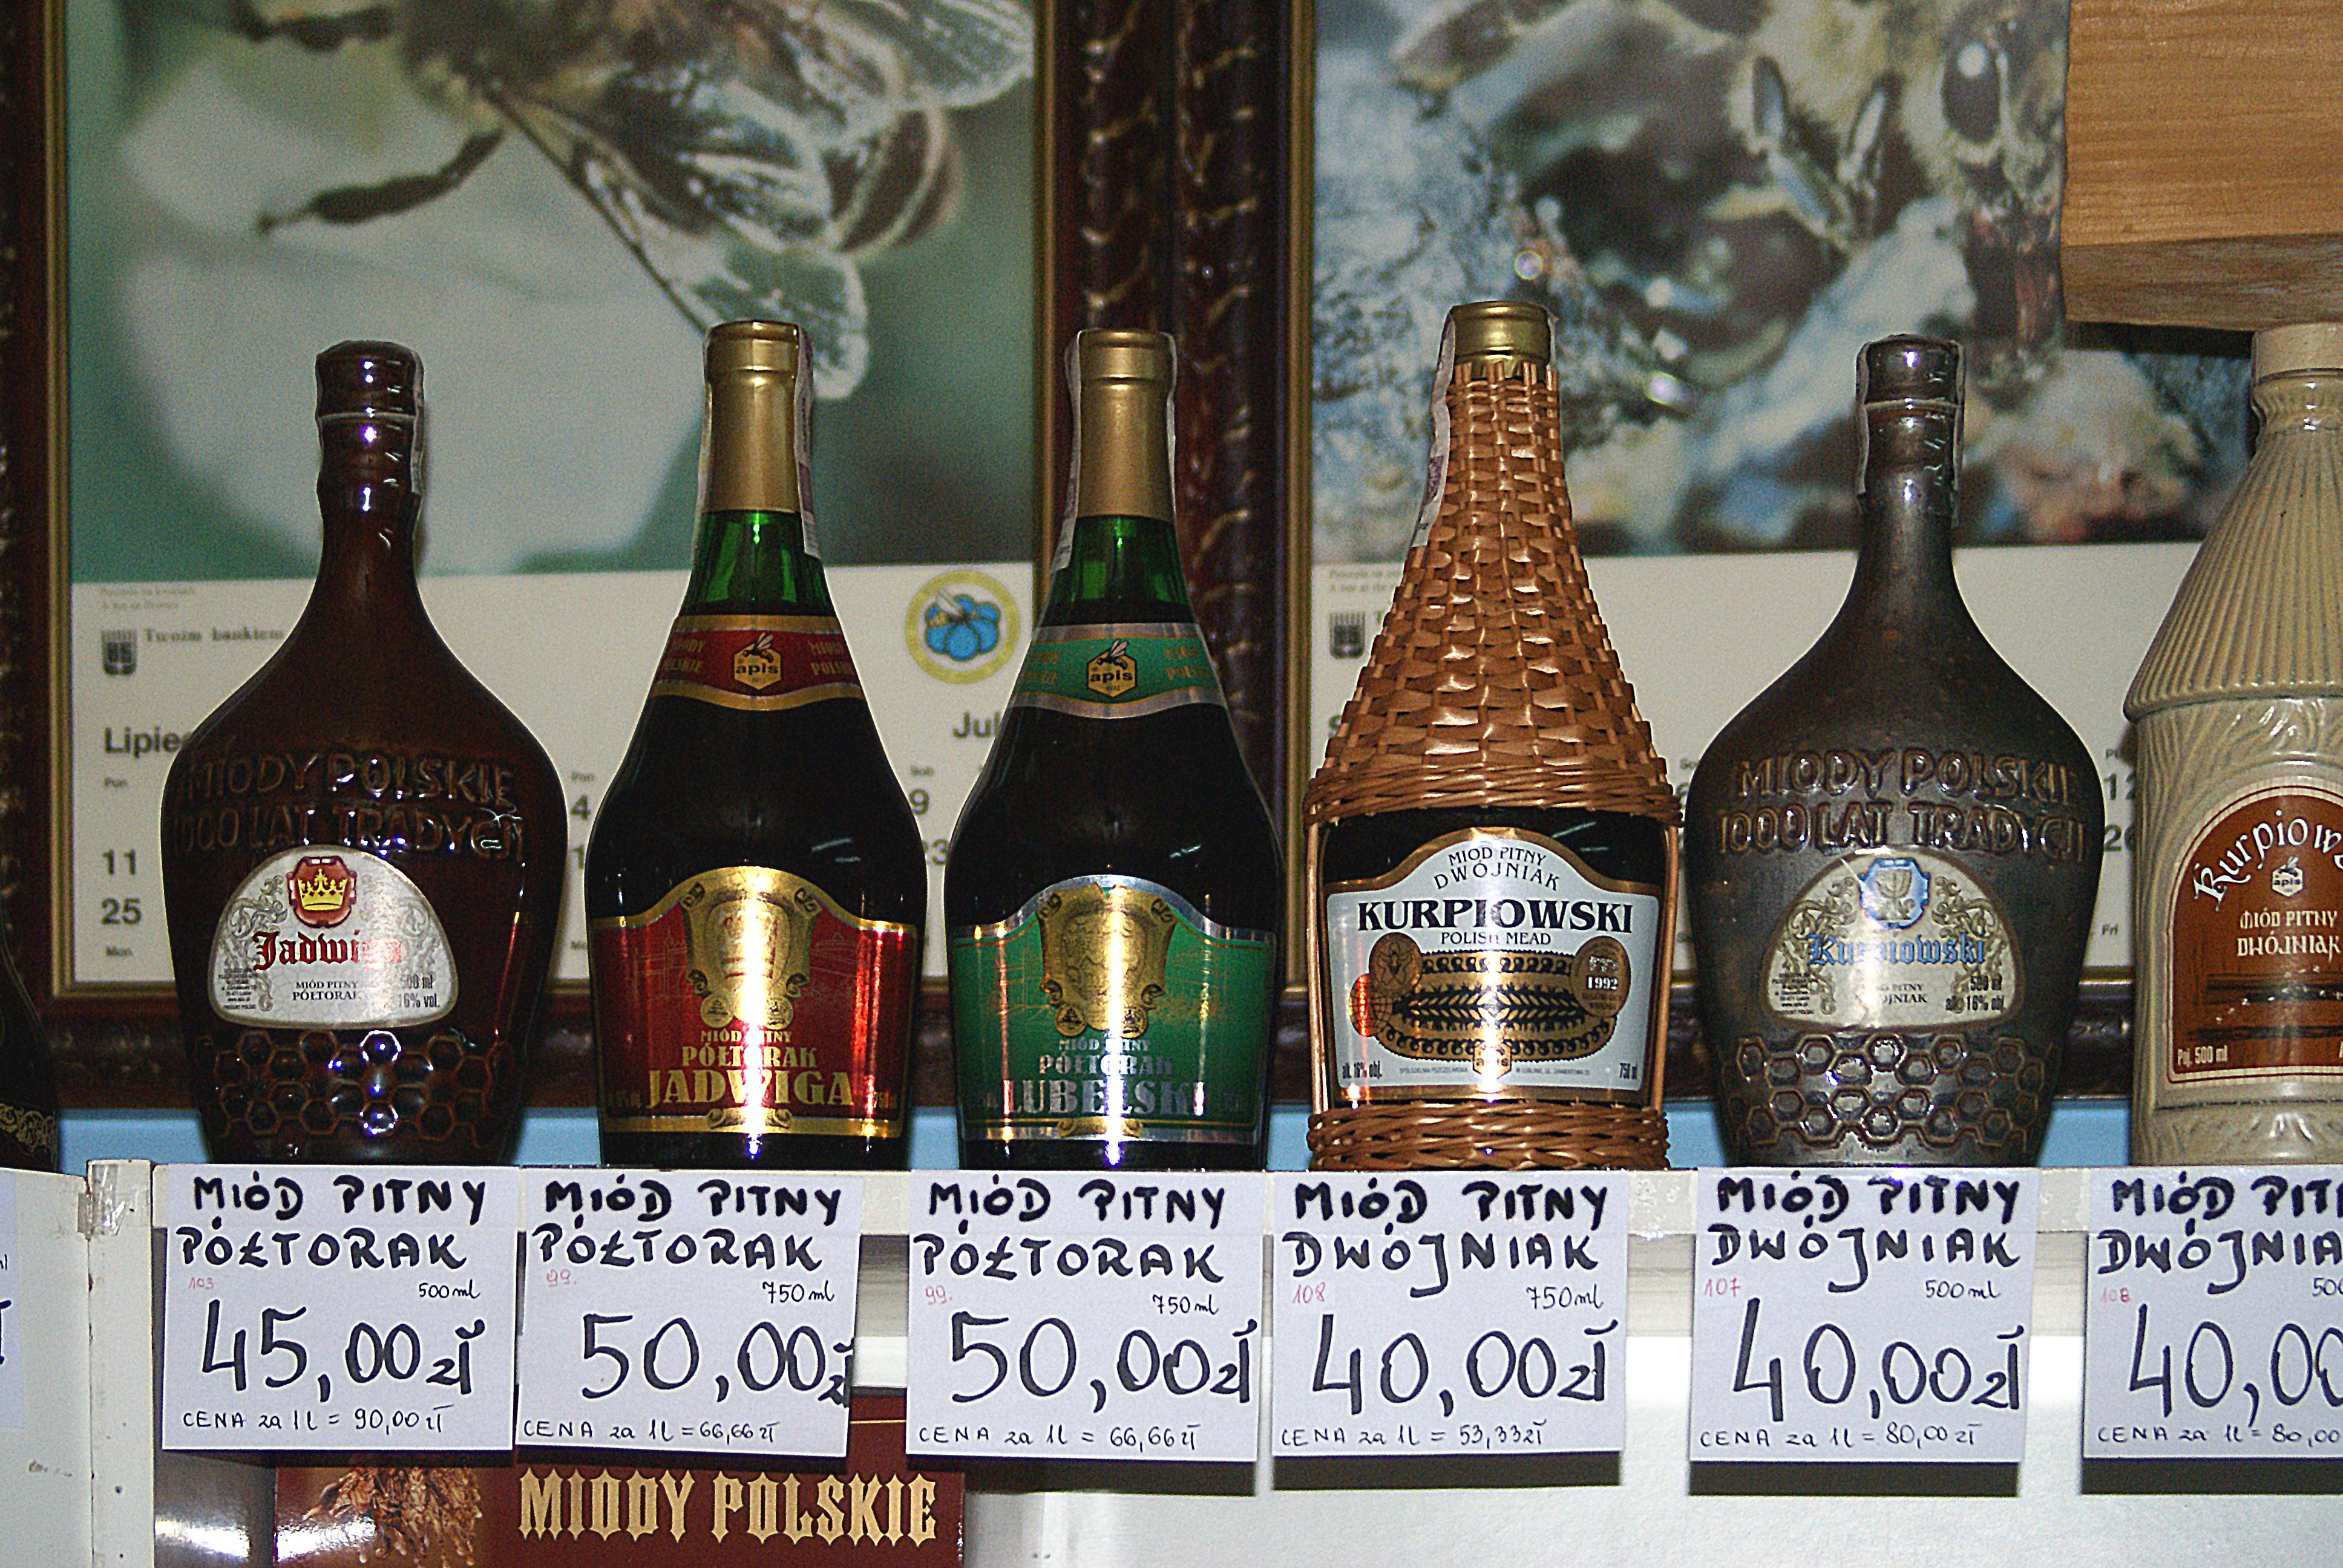
honey, drink, bottle, health, beer, beer bottle, whisky, information, exhibition, liqueur, bees, processing, prices, alcoholic beverage, the consumption of, distilled beverage, meads, bee products, apitherapy